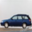
Label: automobile